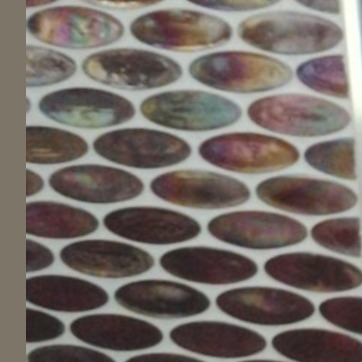
Material: tile